List of golf courses designed by Robert Trent Jones

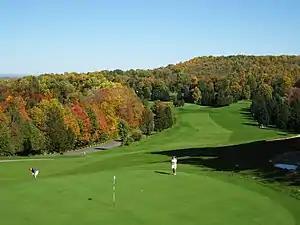
The golf course at Green Lakes State Park in New York, designed by Jones.

This is a list of golf courses designed by Robert Trent Jones. Robert Trent Jones, Sr. (1906–2000) was an English–American golf course architect who designed or re-designed over 500 golf courses. Listed below is a non-exhaustive selection of golf courses that are original designs by Jones, as well as re-designs of existing courses. The year next to each denotes the year the course opened for play.